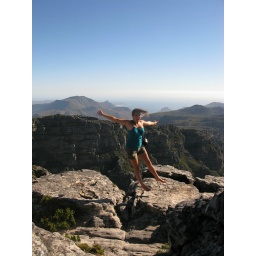
Messing around on the edge of a cliff, table mountain